Río Hato

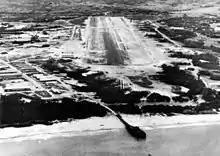
Rio Hato army air base in 1940

It is the site of Scarlett Martínez International Airport, a small international airport primarily used by Canadian leisure airlines.